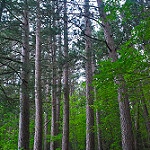
Label: forest